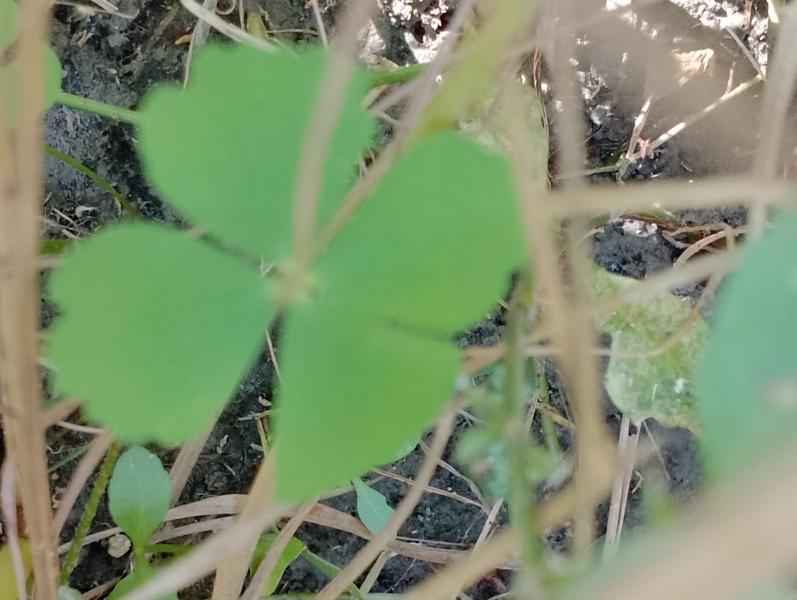
Weed species: Marsilea minuta